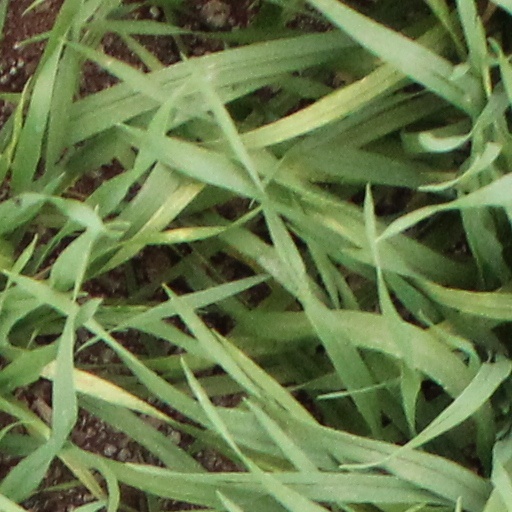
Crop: wheat